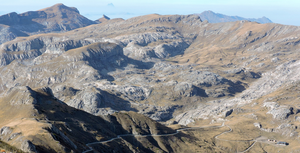
La Col des Seigneurs (ALpes Liguriennes) depuis la Cime de la Pértegue